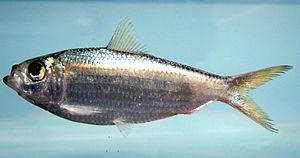
Les Clupéidés sont une famille de poissons marins de l'ordre des Clupeiformes. C'est celle des harengs, aloses, sardines et menhadens. Elle comprend certains des poissons les plus consommés dans le monde.